Briñas

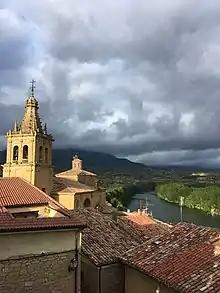
The church tower and the River Ebro in Briñas, La Rioja

The town is located 3 km to the north of Haro, on the opposite bank of the River Ebro, in the Rioja Alta wine region.